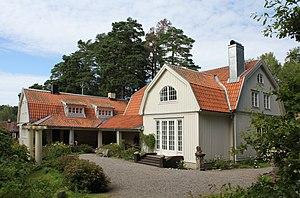
Poul Carl Bjerre, né le 24 mai 1876 à Göteborg et mort le 15 juillet 1964 à Vårsta, dans la banlieue de Stockholm, est un médecin et psychothérapeute suédois, connu pour avoir introduit la psychanalyse en Suède.